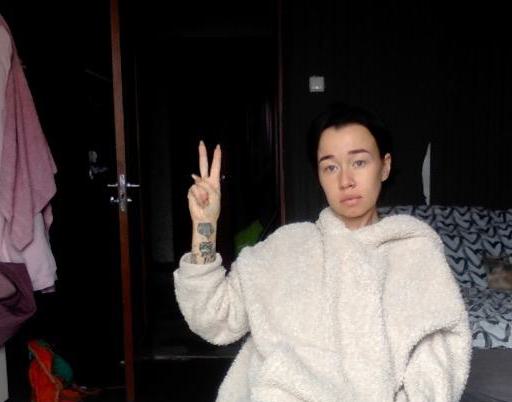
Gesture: peace